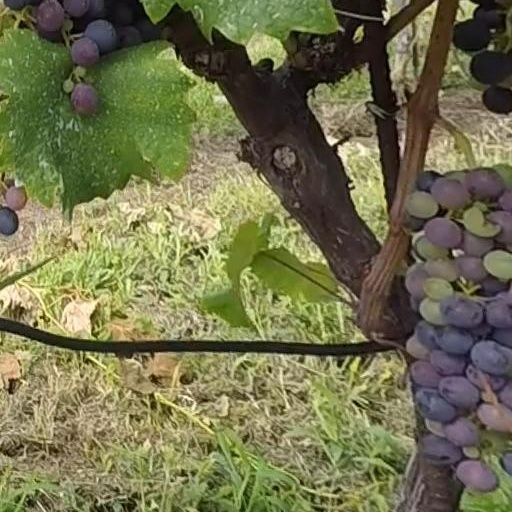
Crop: grape